London Stock Exchange

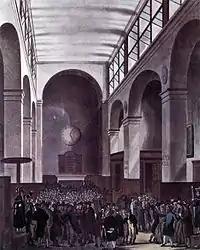
London Stock Exchange in 1810

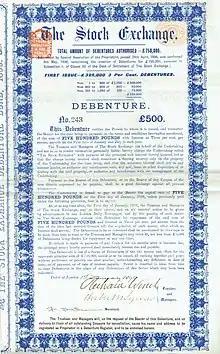
Debenture of "The Stock Exchange", issued 1 January 1899

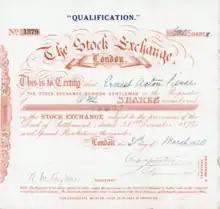
Stock certificate of the London Stock Exchange, issued on 31 March 1920, declared as a qualification share. The capital of the Exchange from its incorporation consisted of 20,000 shares held only by its members, with trustees and directors required to hold 10 qualification shares.

After Gresham's Royal Exchange building was destroyed in the Great Fire of London, it was rebuilt and re-established in 1669. This was a move away from coffee houses and a step towards the modern model of stock exchange.